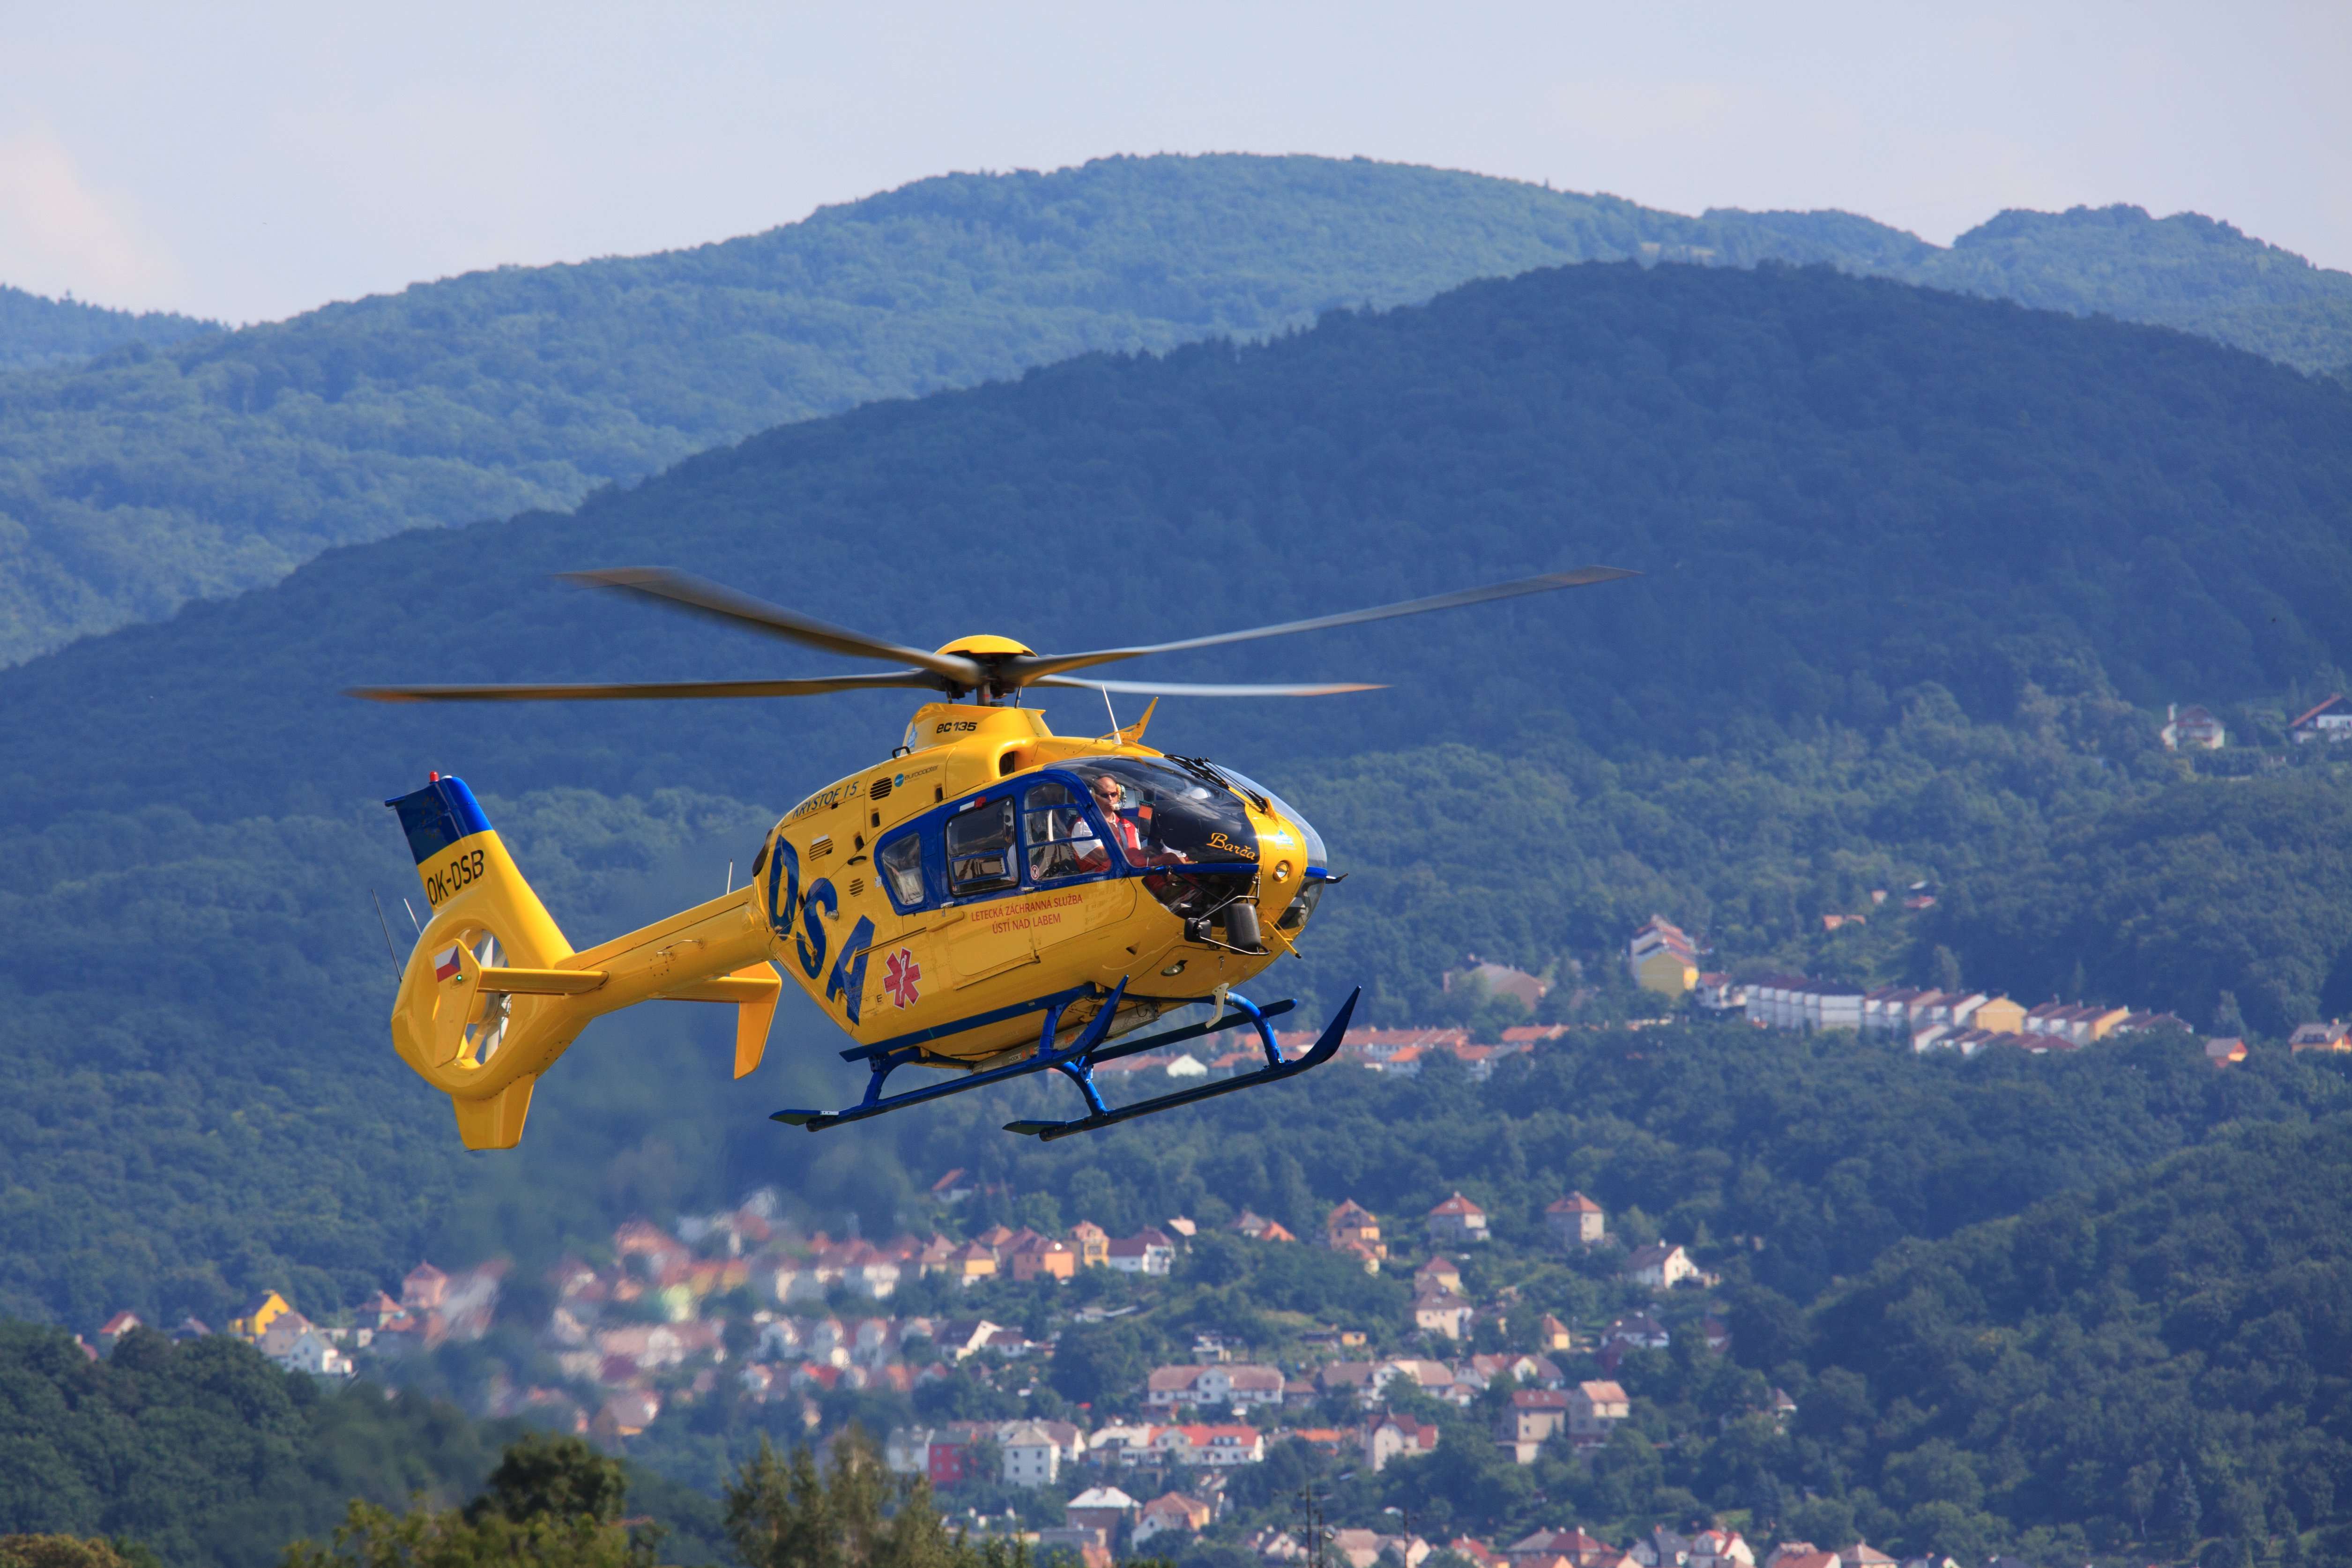
mountain, air, mountain range, flying, fly, aircraft, transportation, vehicle, aviation, flight, helicopter, help, pilot, blade, chopper, doctor, service, emergency, rescue, medical, medic, rotorcraft, assistance, paramedic, aid, atmosphere of earth, military helicopter